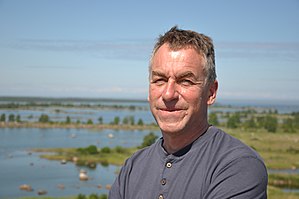
Leif Sjöström
Leif Johan Sjöström var en finlandssvensk tegner, journalist og manuskriptforfatter.